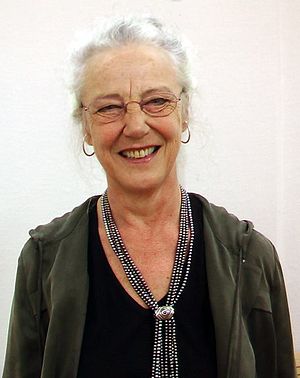
Jytte Hilden
Jytte Hilden er en dansk civilingeniør, tidligere rektor og socialdemokratisk politiker. Hun var medlem af Folketinget 1979-1998 og var kultur- og senere forskningsminister i regeringen Poul Nyrup Rasmussen I.